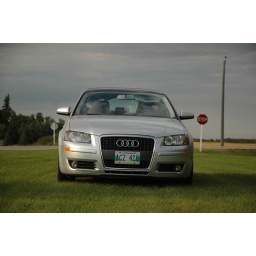
A very cool car... oh, and we drive on grass roads here in Canada.